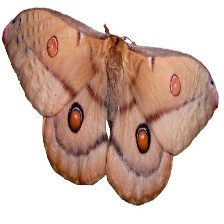
Species: EMPEROR GUM MOTH